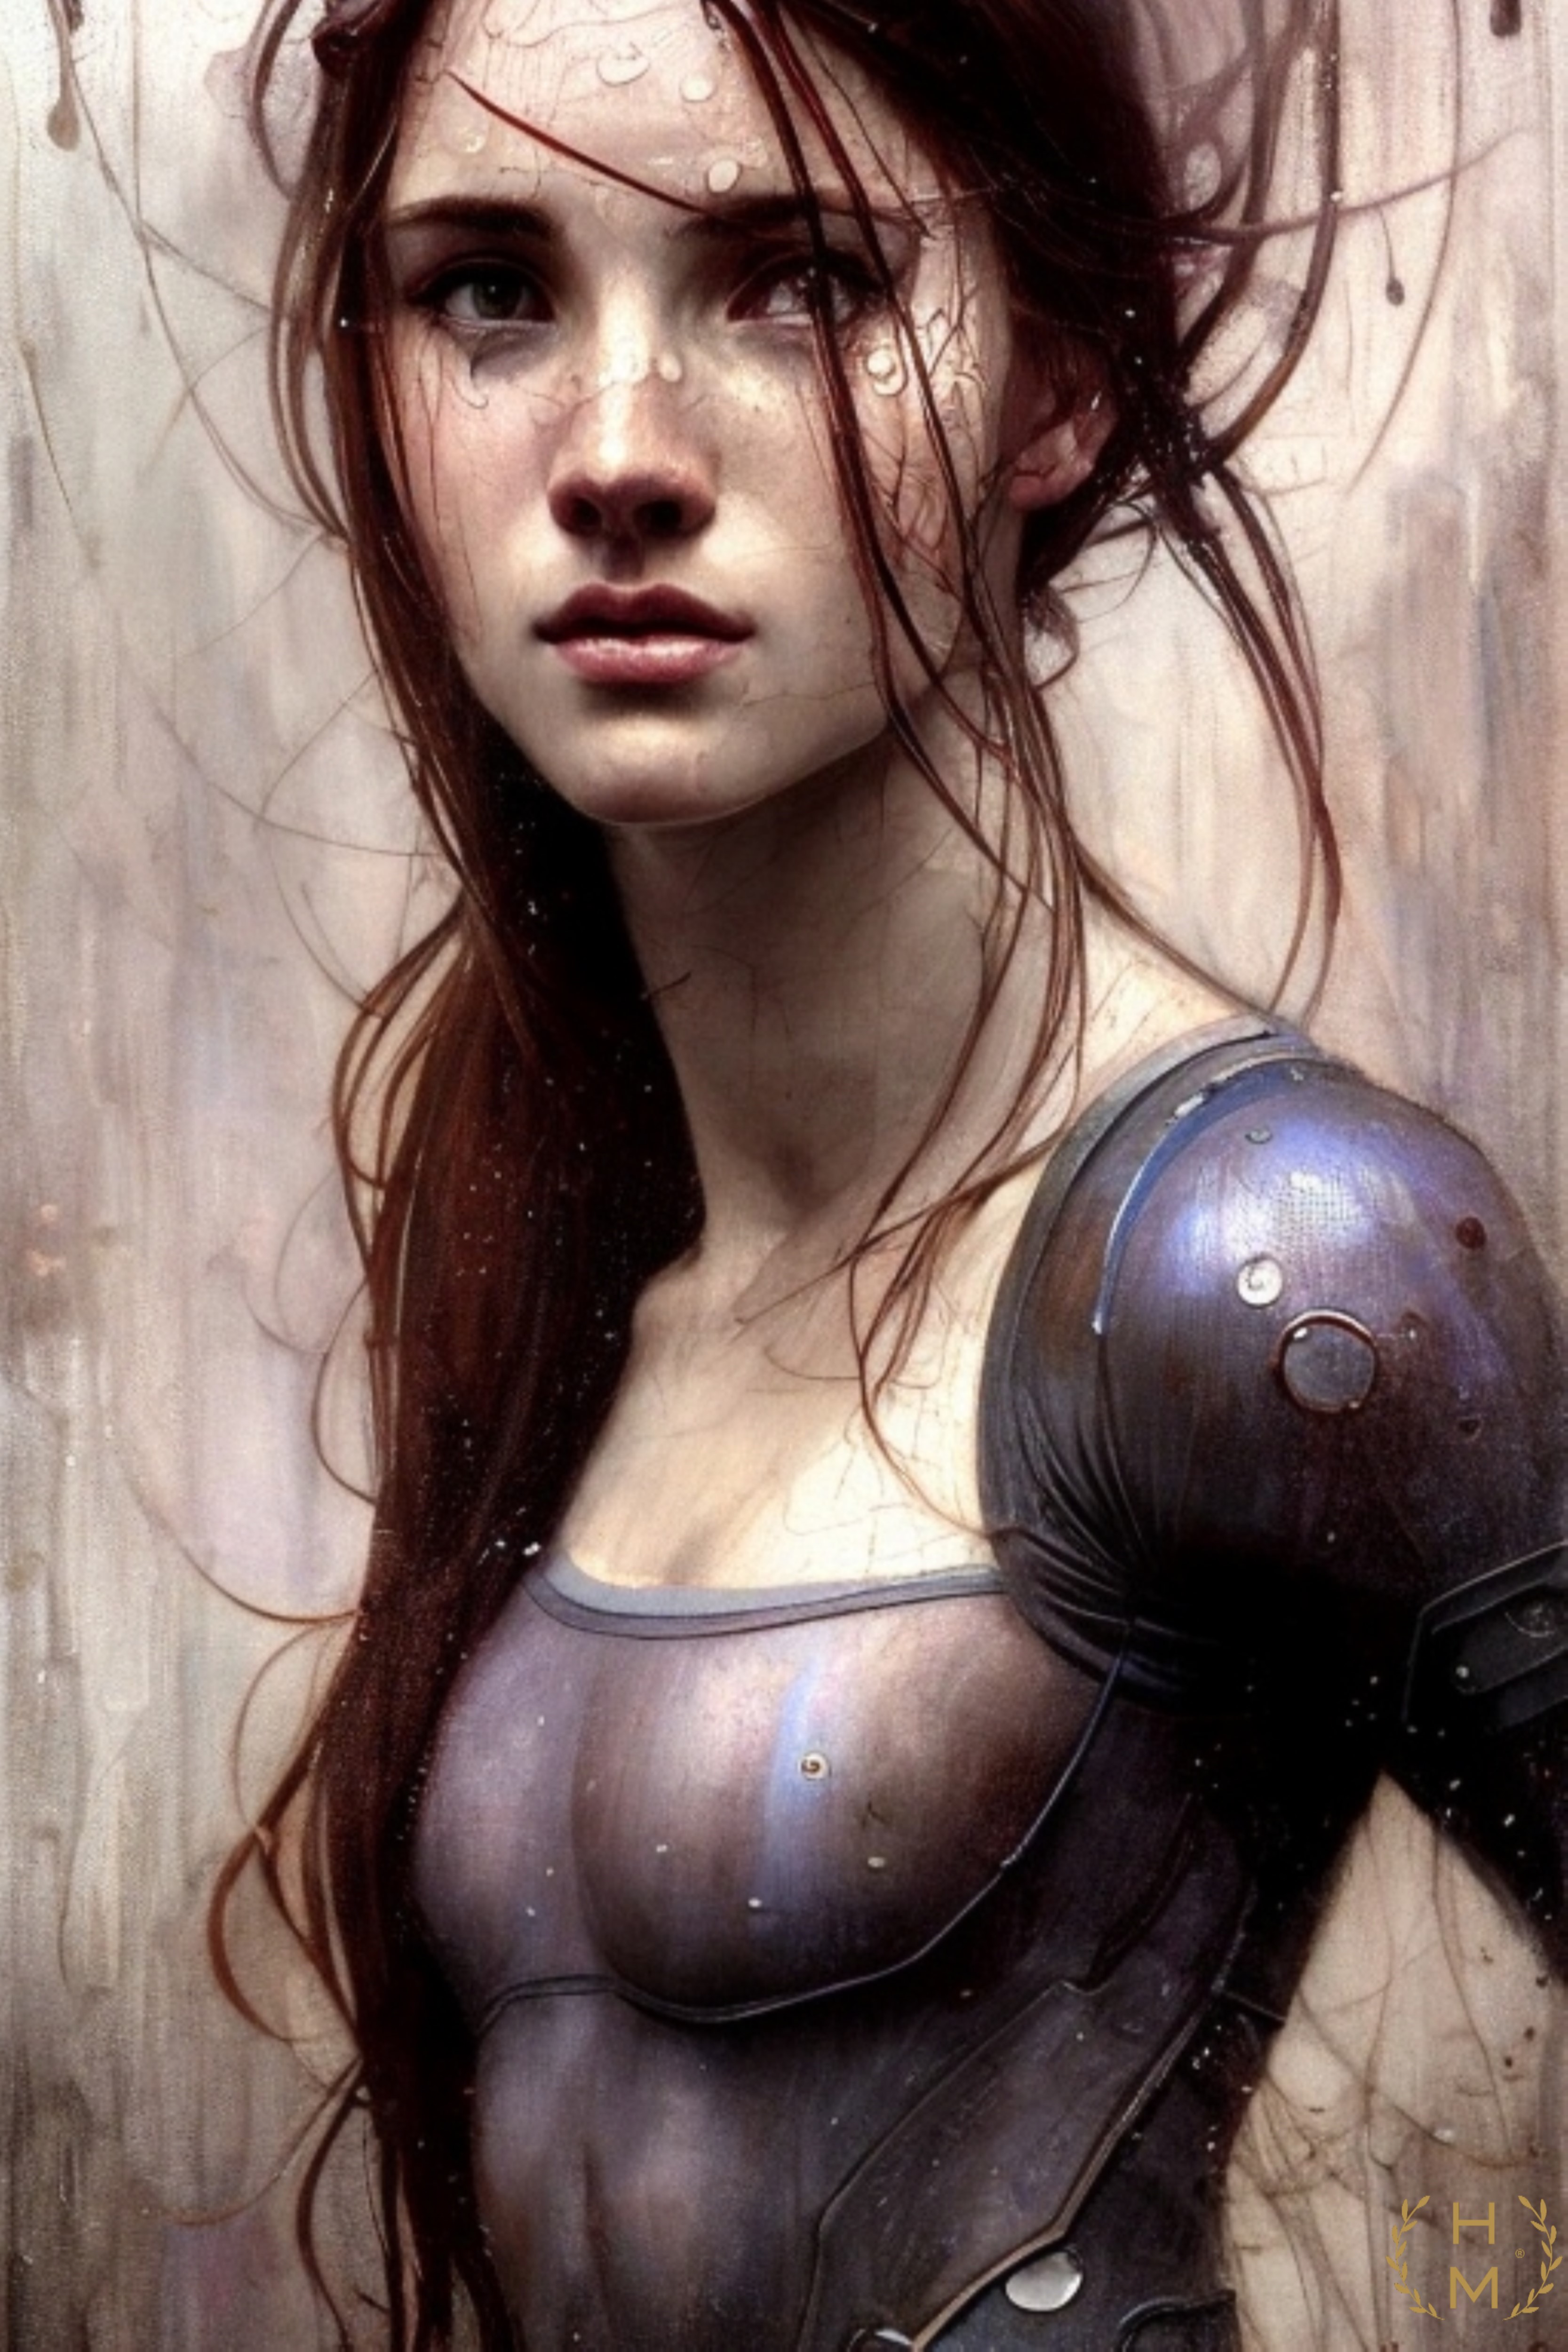
painting, art, artist, artwork, drawing, contemporary art, photography, illustration, paint, love, design, sketch, fine art, abstract art, creative, abstract, acrylic painting, nature, watercolor, art gallery, oil painting, gallery, modern art, abstract painting, digital art, contemporary painting, art collector, style, girl, woman, fashion, mort, face, lip, hairstyle, shoulder, eye, organ, flash photography, eyelash, brassiere, black hair, cool, chest, cg artwork, abdomen, eyewear, trunk, beauty, waist, long hair, layered hair, thigh, blond, brown hair, undergarment, fetish model, navel, fictional character, latex, jewellery, bangs, goth subculture, flesh, red hair, necklace, feathered hair, art model, portrait photography, hair coloring, fashion model, selfie, darkness, photo shoot, costume, fashion accessory, model, lingerie